České Budějovice Basin

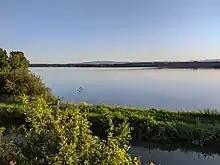
Bezdrev pond

The České Budějovice Basin has an area of and an average elevation of . The territory has an elongated shape from the northwest to the southeast, which is almost 70 km long and 10–12 km wide.